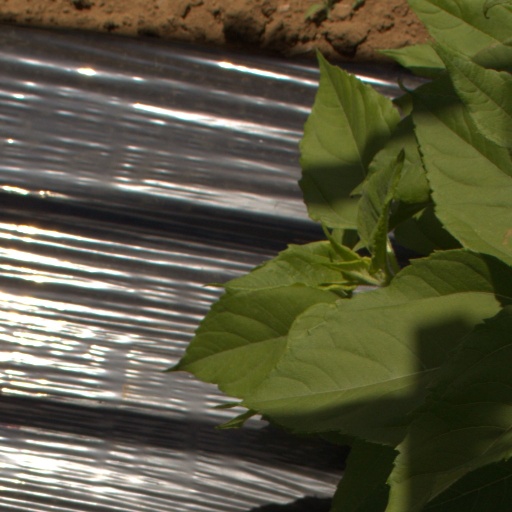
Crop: Jerusalem artichoke